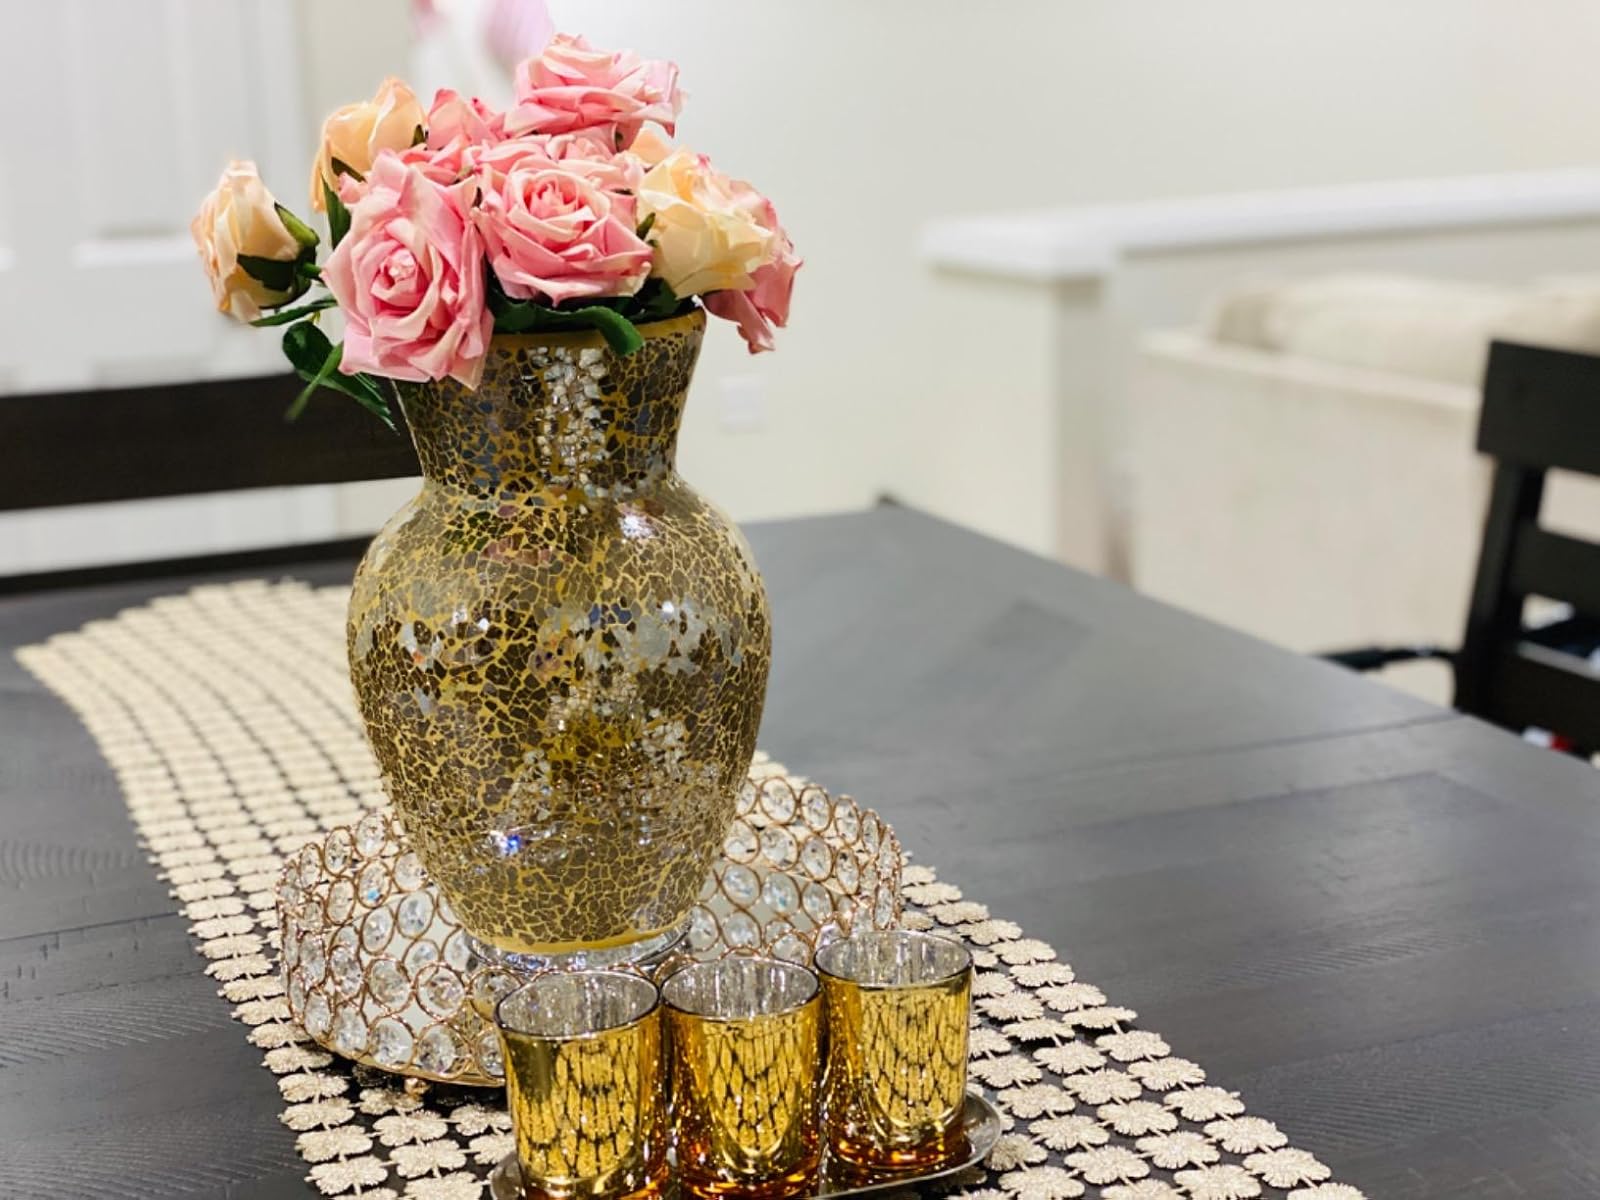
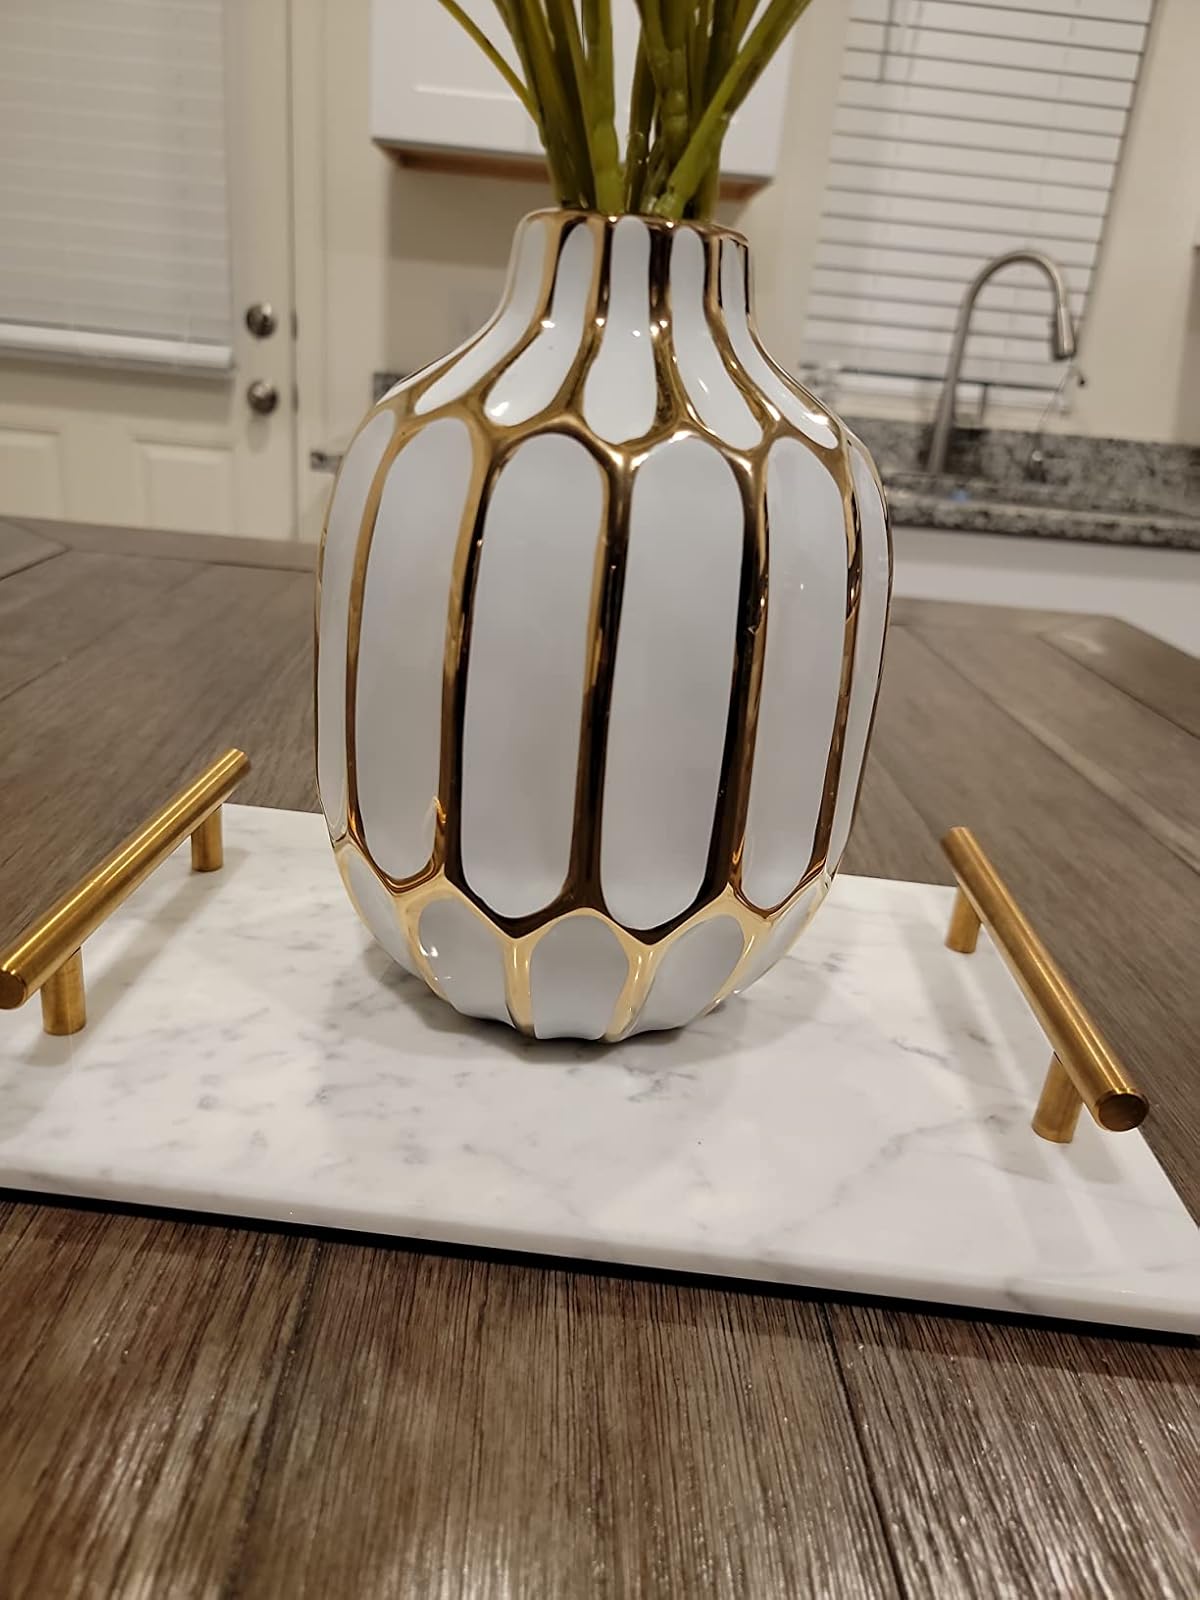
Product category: vase
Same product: no